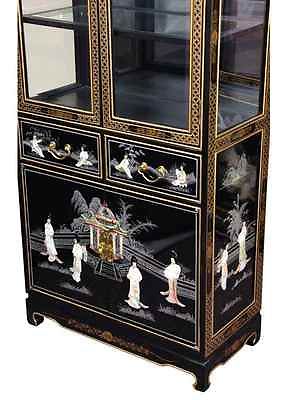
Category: cabinet